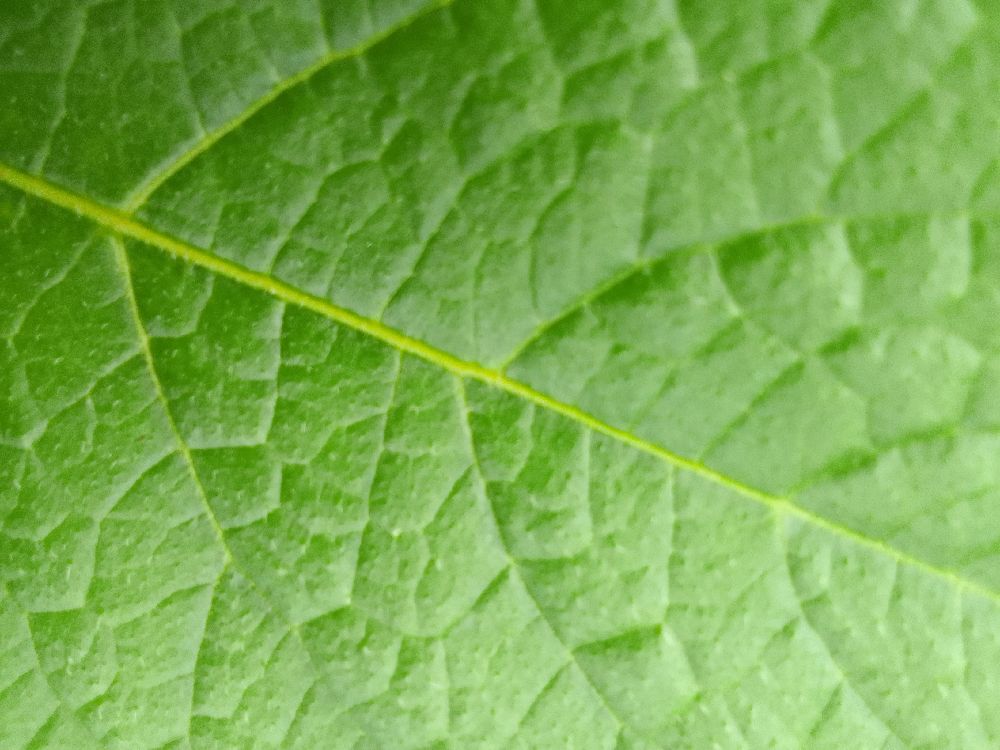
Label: Healthy